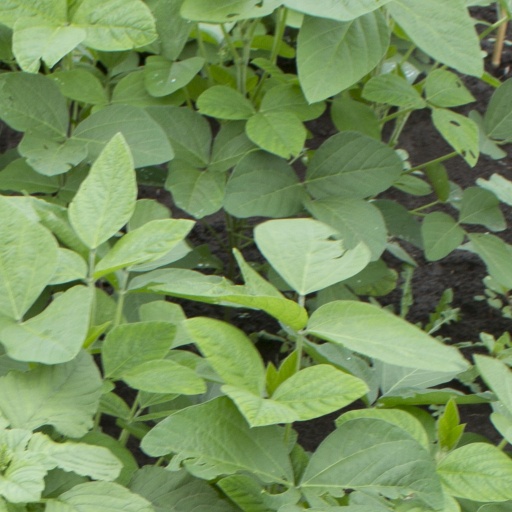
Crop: soybean